Aptostichus barackobamai

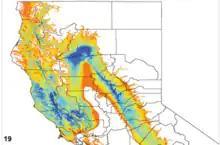
Estimated range of "Aptostichus barackobamai," Cooler colors indicate higher probability of occurrence while warmer colors represent a lower probability.

"Aptostichus barackobamai" is a species endemic to California, and has been observed at several locations in the northern part of the state. Originally, the species was believed to be isolated to the locality of Hopland, California, due to its apparent rarity, but specimen have since been found throughout north-central California. Particular locations where populations are known to exist are Mendocino, Napa, Shasta, Sutter, and Tehama counties. Geographically, these include the Mayacamas Mountains, the Sutter Buttes, parts of the California Floristic Province, and the northernmost ridges of the Central Valley. While no specimen have been found yet to corroborate a wider distribution, predictions by Jason Bond estimate that the species likely inhabits the majority of the Central Valley and its eastern mountain ranges.